Cinema of Denmark

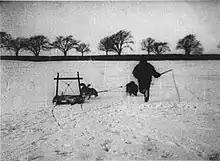
Screenshot from the 1897 film "Kørsel med Grønlandske Hunde"

Danish cinema pioneer Peter Elfelt, a photographer, was the first Dane to make a film. Between the years of 1896 and 1912, he produced around 200 documentary films on life in Denmark. His first film was "Kørsel med Grønlandske Hunde" ("Traveling with Greenlandic Dogs"). Furthermore, he produced the first Danish feature film: "Henrettelsen" ("Capital Execution", 1903). The first film show in Denmark took place in the Panorama cinema on the Town Hall square in Copenhagen, in June 1896. However, the selection of films had been made and produced abroad.